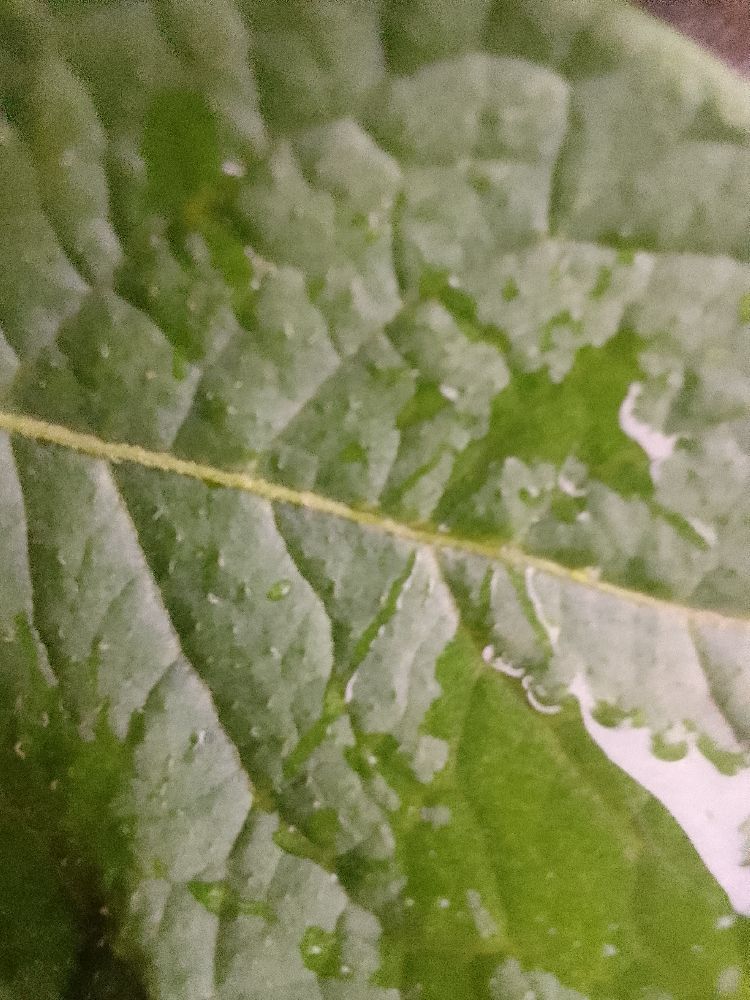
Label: Healthy